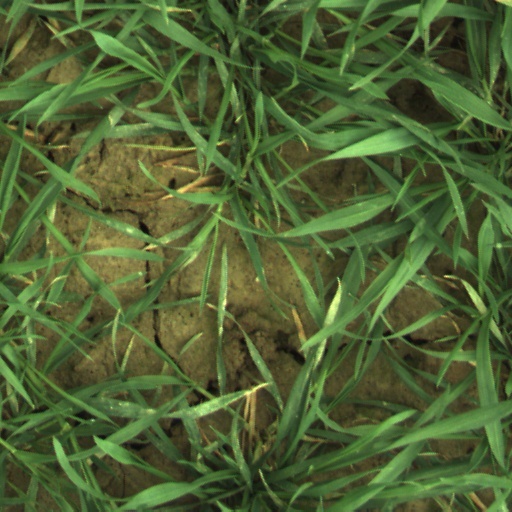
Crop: wheat